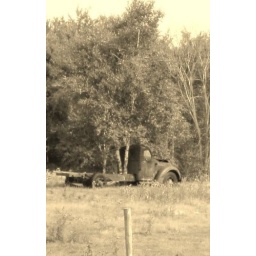
trees in truck